June 2010 lunar eclipse

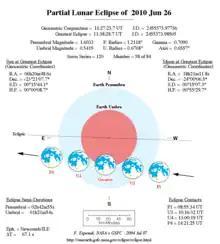
NASA chart of the eclipse

The eclipse was seen before sunrise on Saturday morning setting over western North and South America.